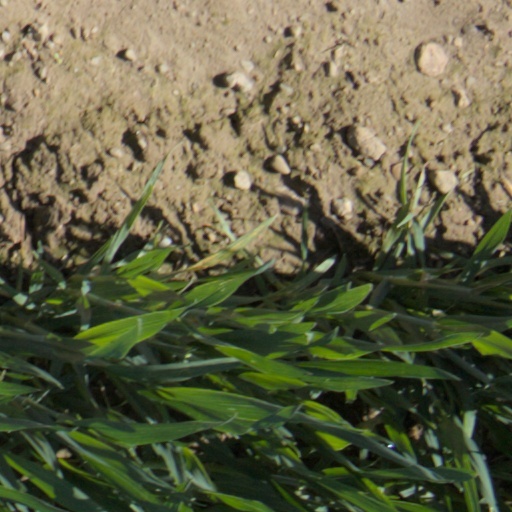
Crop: wheat